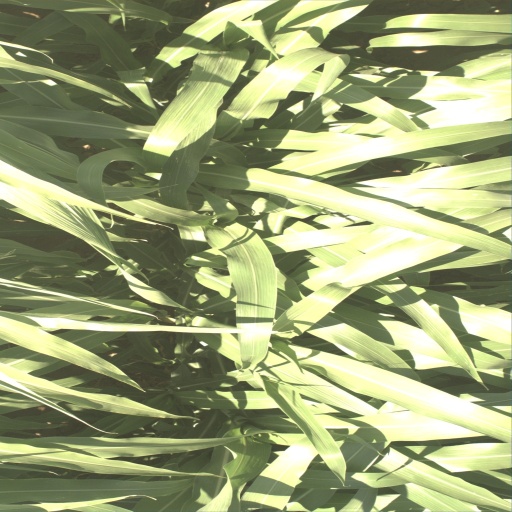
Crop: sorghum